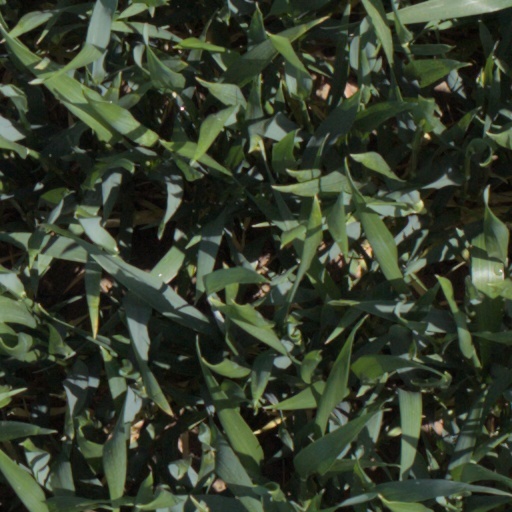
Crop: wheat